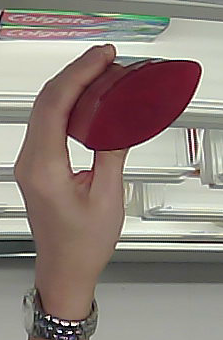
Product: loreal_shampoo